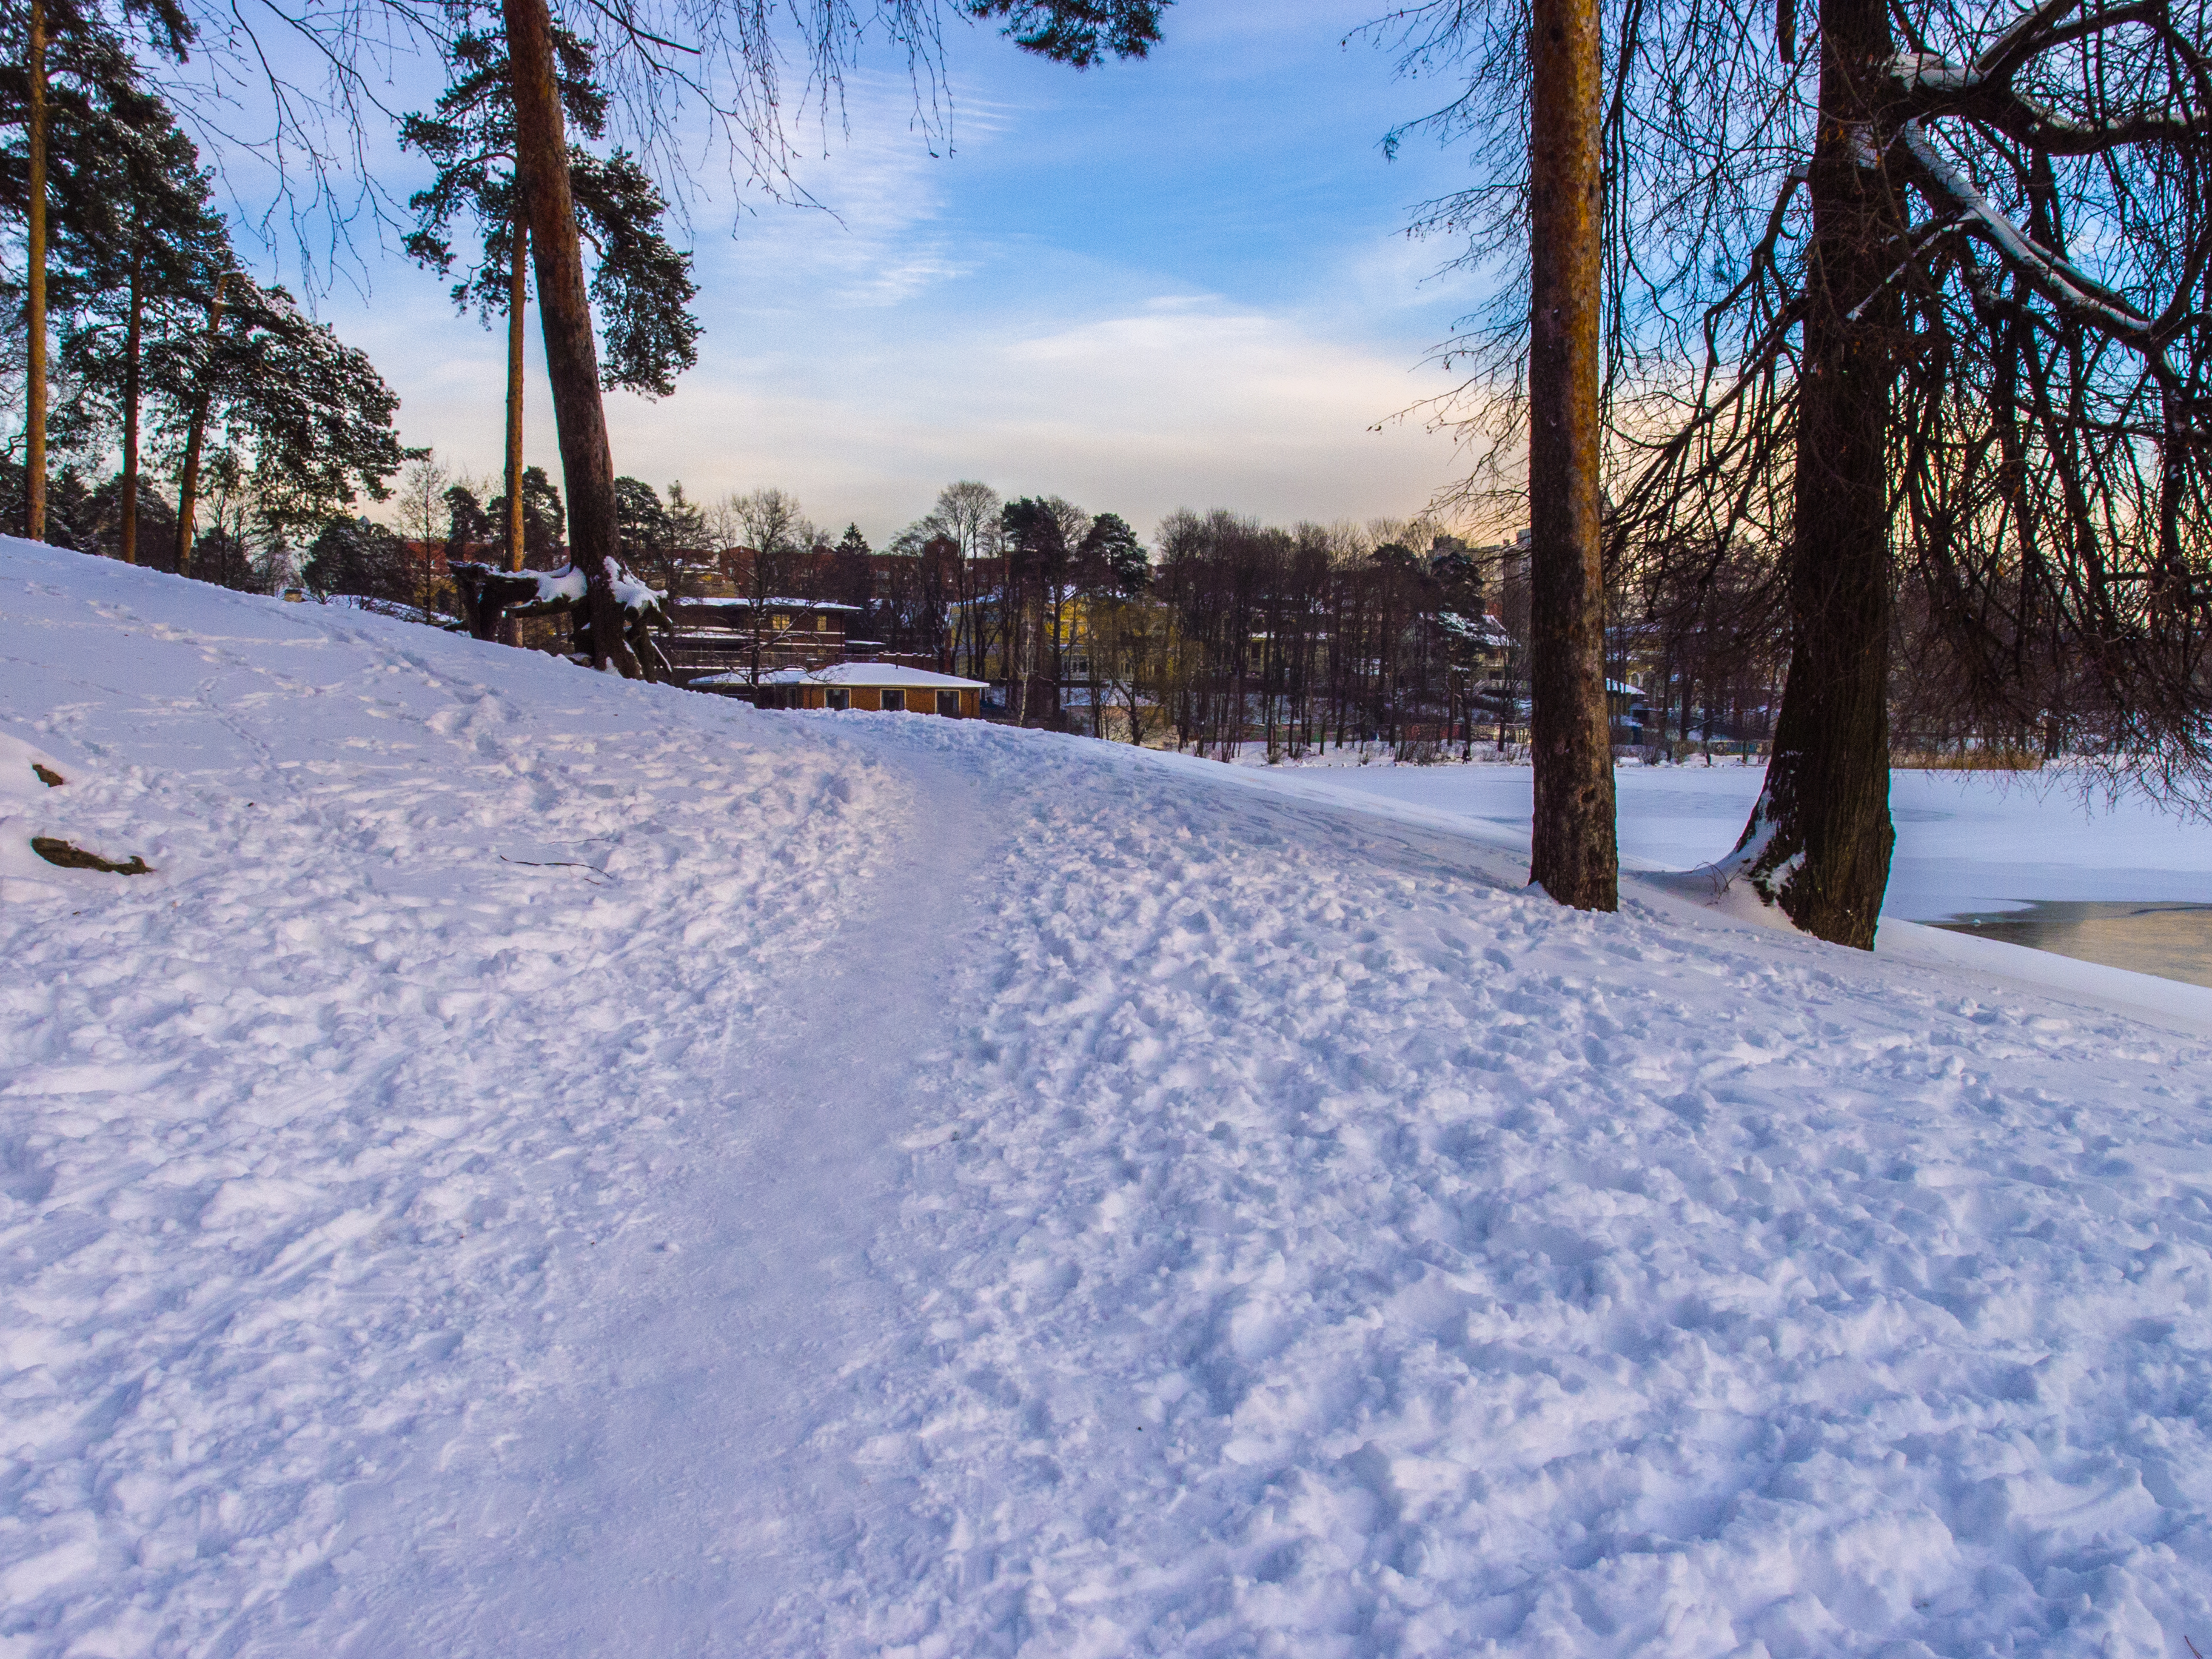
images, cloud, sky, snow, plant, tree, branch, natural landscape, slope, freezing, landscape, geological phenomenon, twig, evergreen, forest, event, winter, frost, electric blue, conifer, evening, cumulus, meteorological phenomenon, road, horizon, street light, wood, fir, precipitation, recreation, piste, pine, trunk, pine family, larch, winter storm